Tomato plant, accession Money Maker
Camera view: horizontal (90 deg, fisheye); turntable rotation: 240 degrees
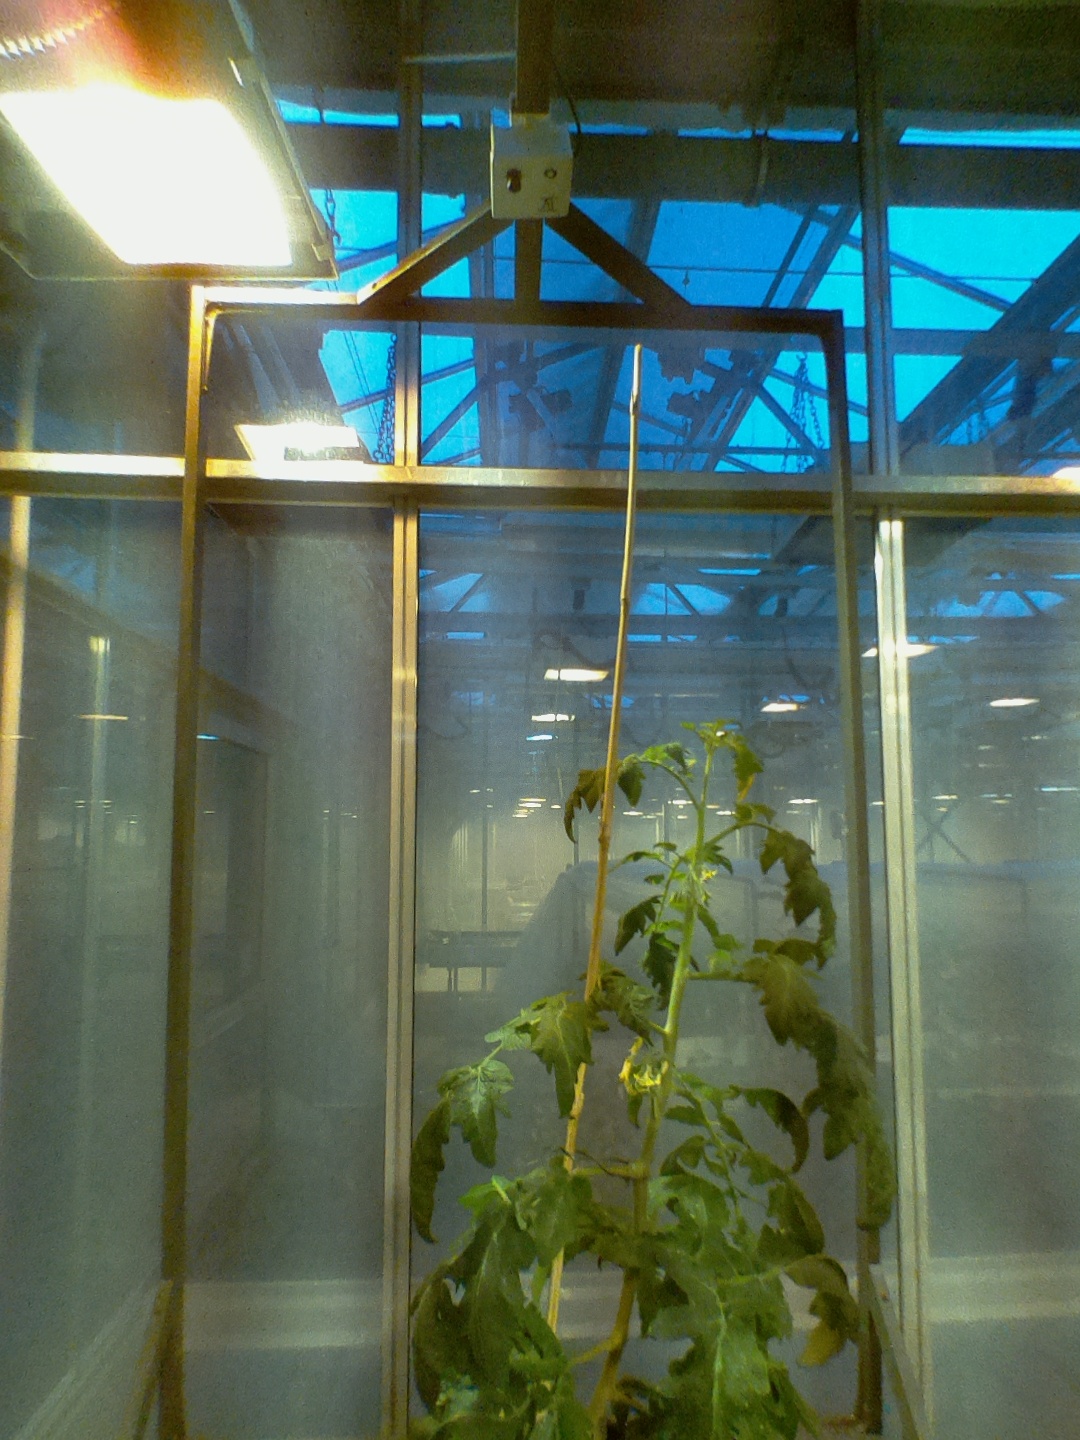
BBCH growth stage 65: Full flowering, 50%-60% of flowers open, first petals falling